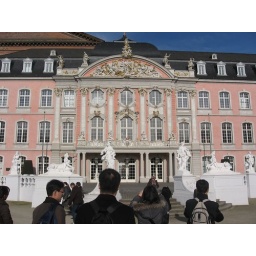
Haibin in front of a pink building